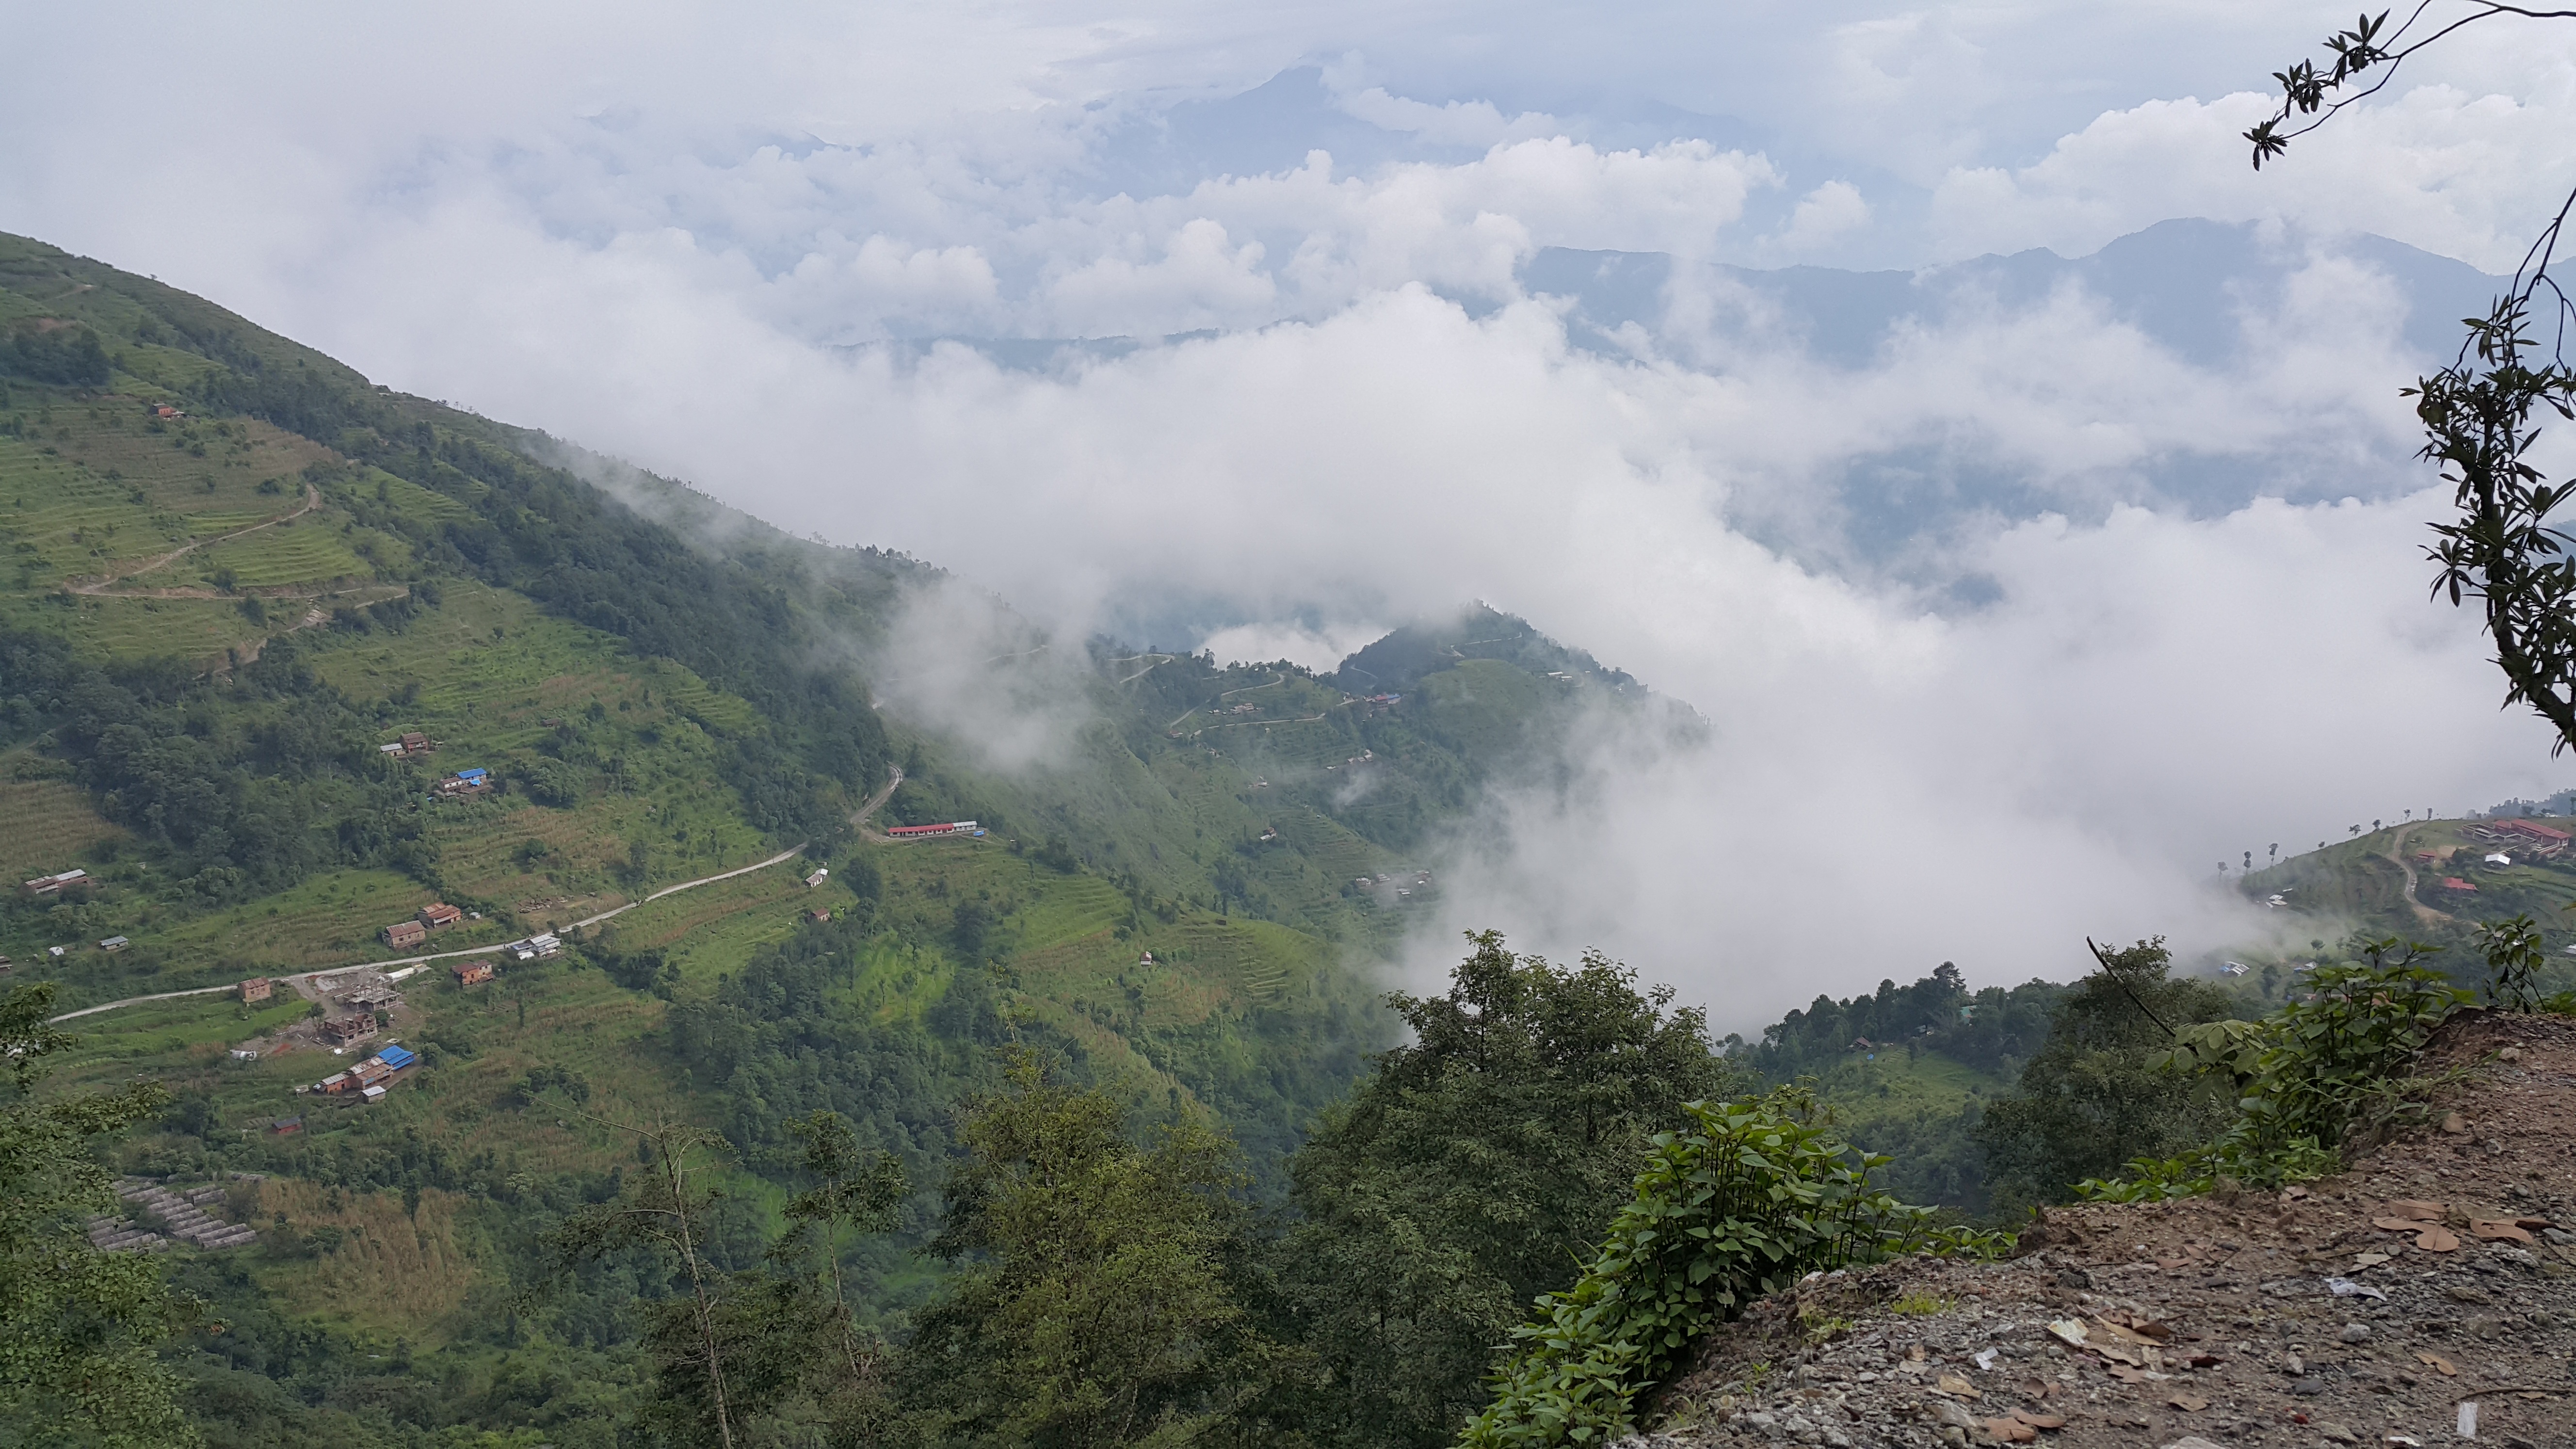
landscape, nature, forest, outdoor, wilderness, walking, mountain, cloud, sky, white, hill, adventure, valley, mountain range, environment, scenic, natural, scenery, weather, ridge, summit, alps, plateau, scene, landform, aerial photography, mountain pass, geographical feature, atmospheric phenomenon, mountainous landforms, geological phenomenon